Bans, Jura

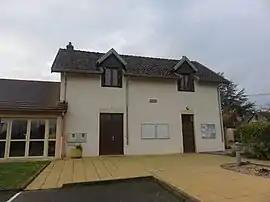
The town hall in Bans

Bans is a commune in the Jura department in the region of Bourgogne-Franche-Comté in eastern France.